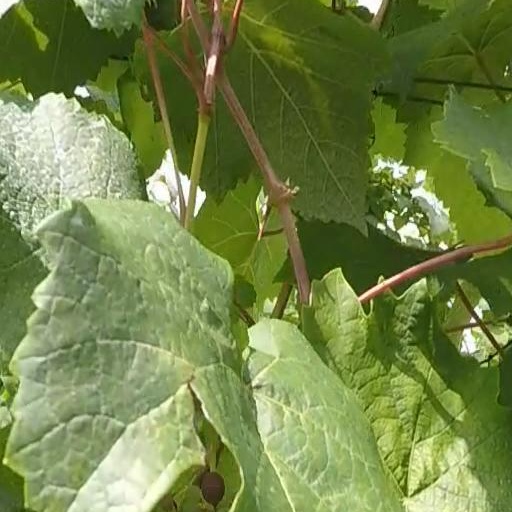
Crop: grape